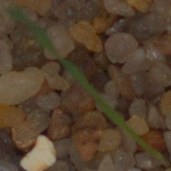
Label: black_grass